Ellen Hogerwerf

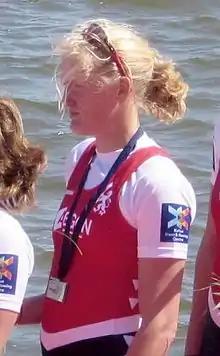
Hogerwerf at the 2016 European Championships

Elisabeth Wilhelmina "Ellen" Hogerwerf (born 10 February 1989) is a Dutch rower. She is a three time Olympian and an Olympic silver medalist in the coxless four at Tokyo 2020.